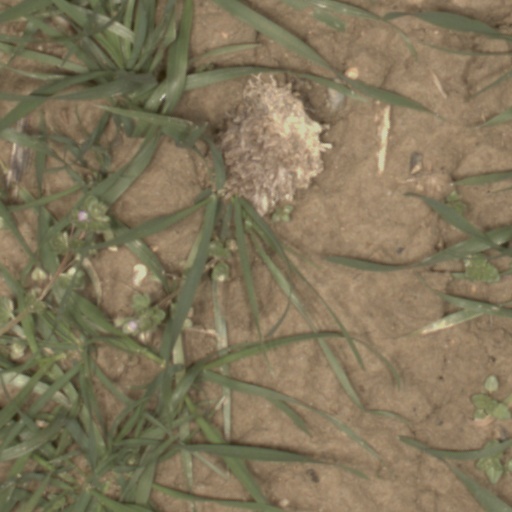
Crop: wheat